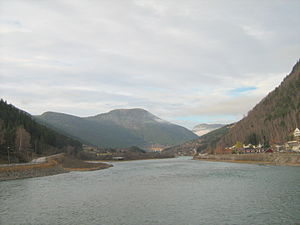
Otta (flod)
Otta (elv)
Otta er en flod som løber fra Langvatnet i Breidalen i Skjåk ned til byen Otta, hvor den løber ud i Gudbrandsdalslågen i Innlandet fylke i Norge. Hele vejen løber floden langs riksvei 15. Hvor floden Framruste løber ud i Otta, ligger Framruste kraftværk.